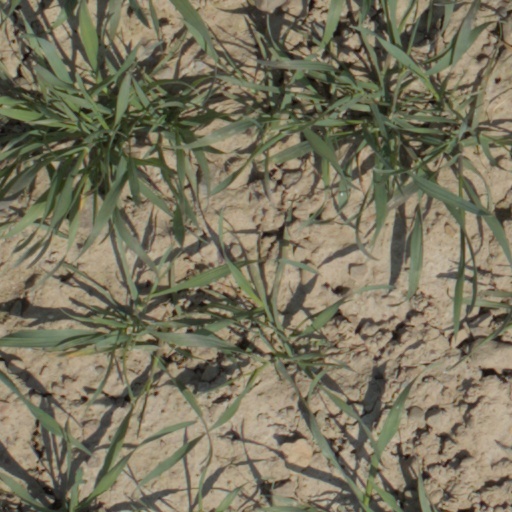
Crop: wheat